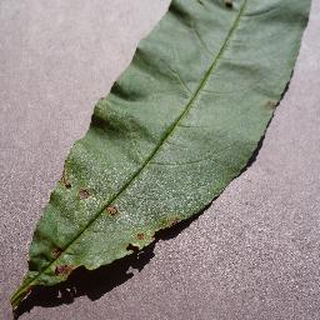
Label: peach_bacterial_spot